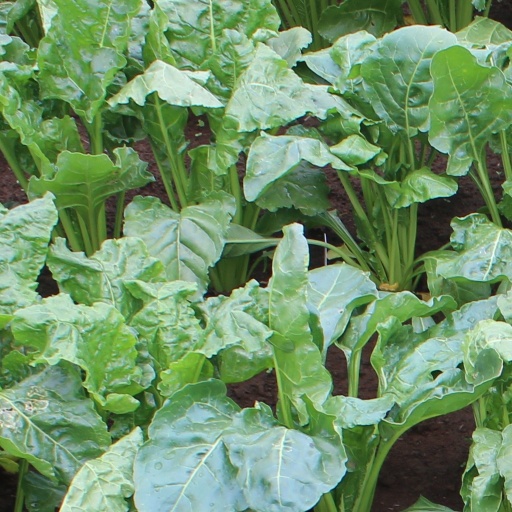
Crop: sugar beet